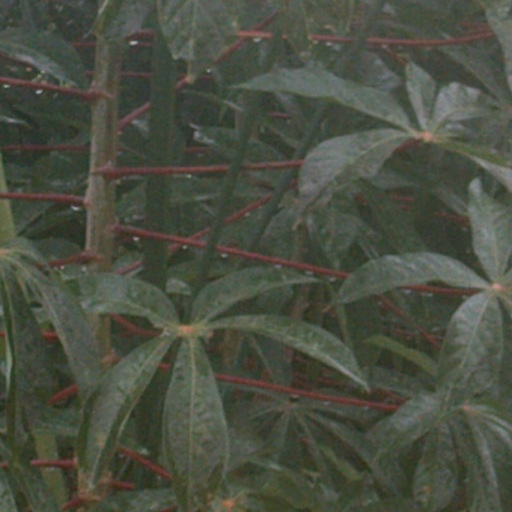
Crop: cassava